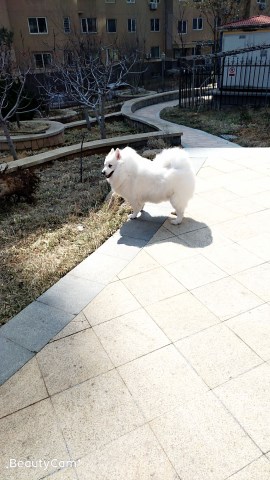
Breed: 253-n000107-Japanese_Spitzes